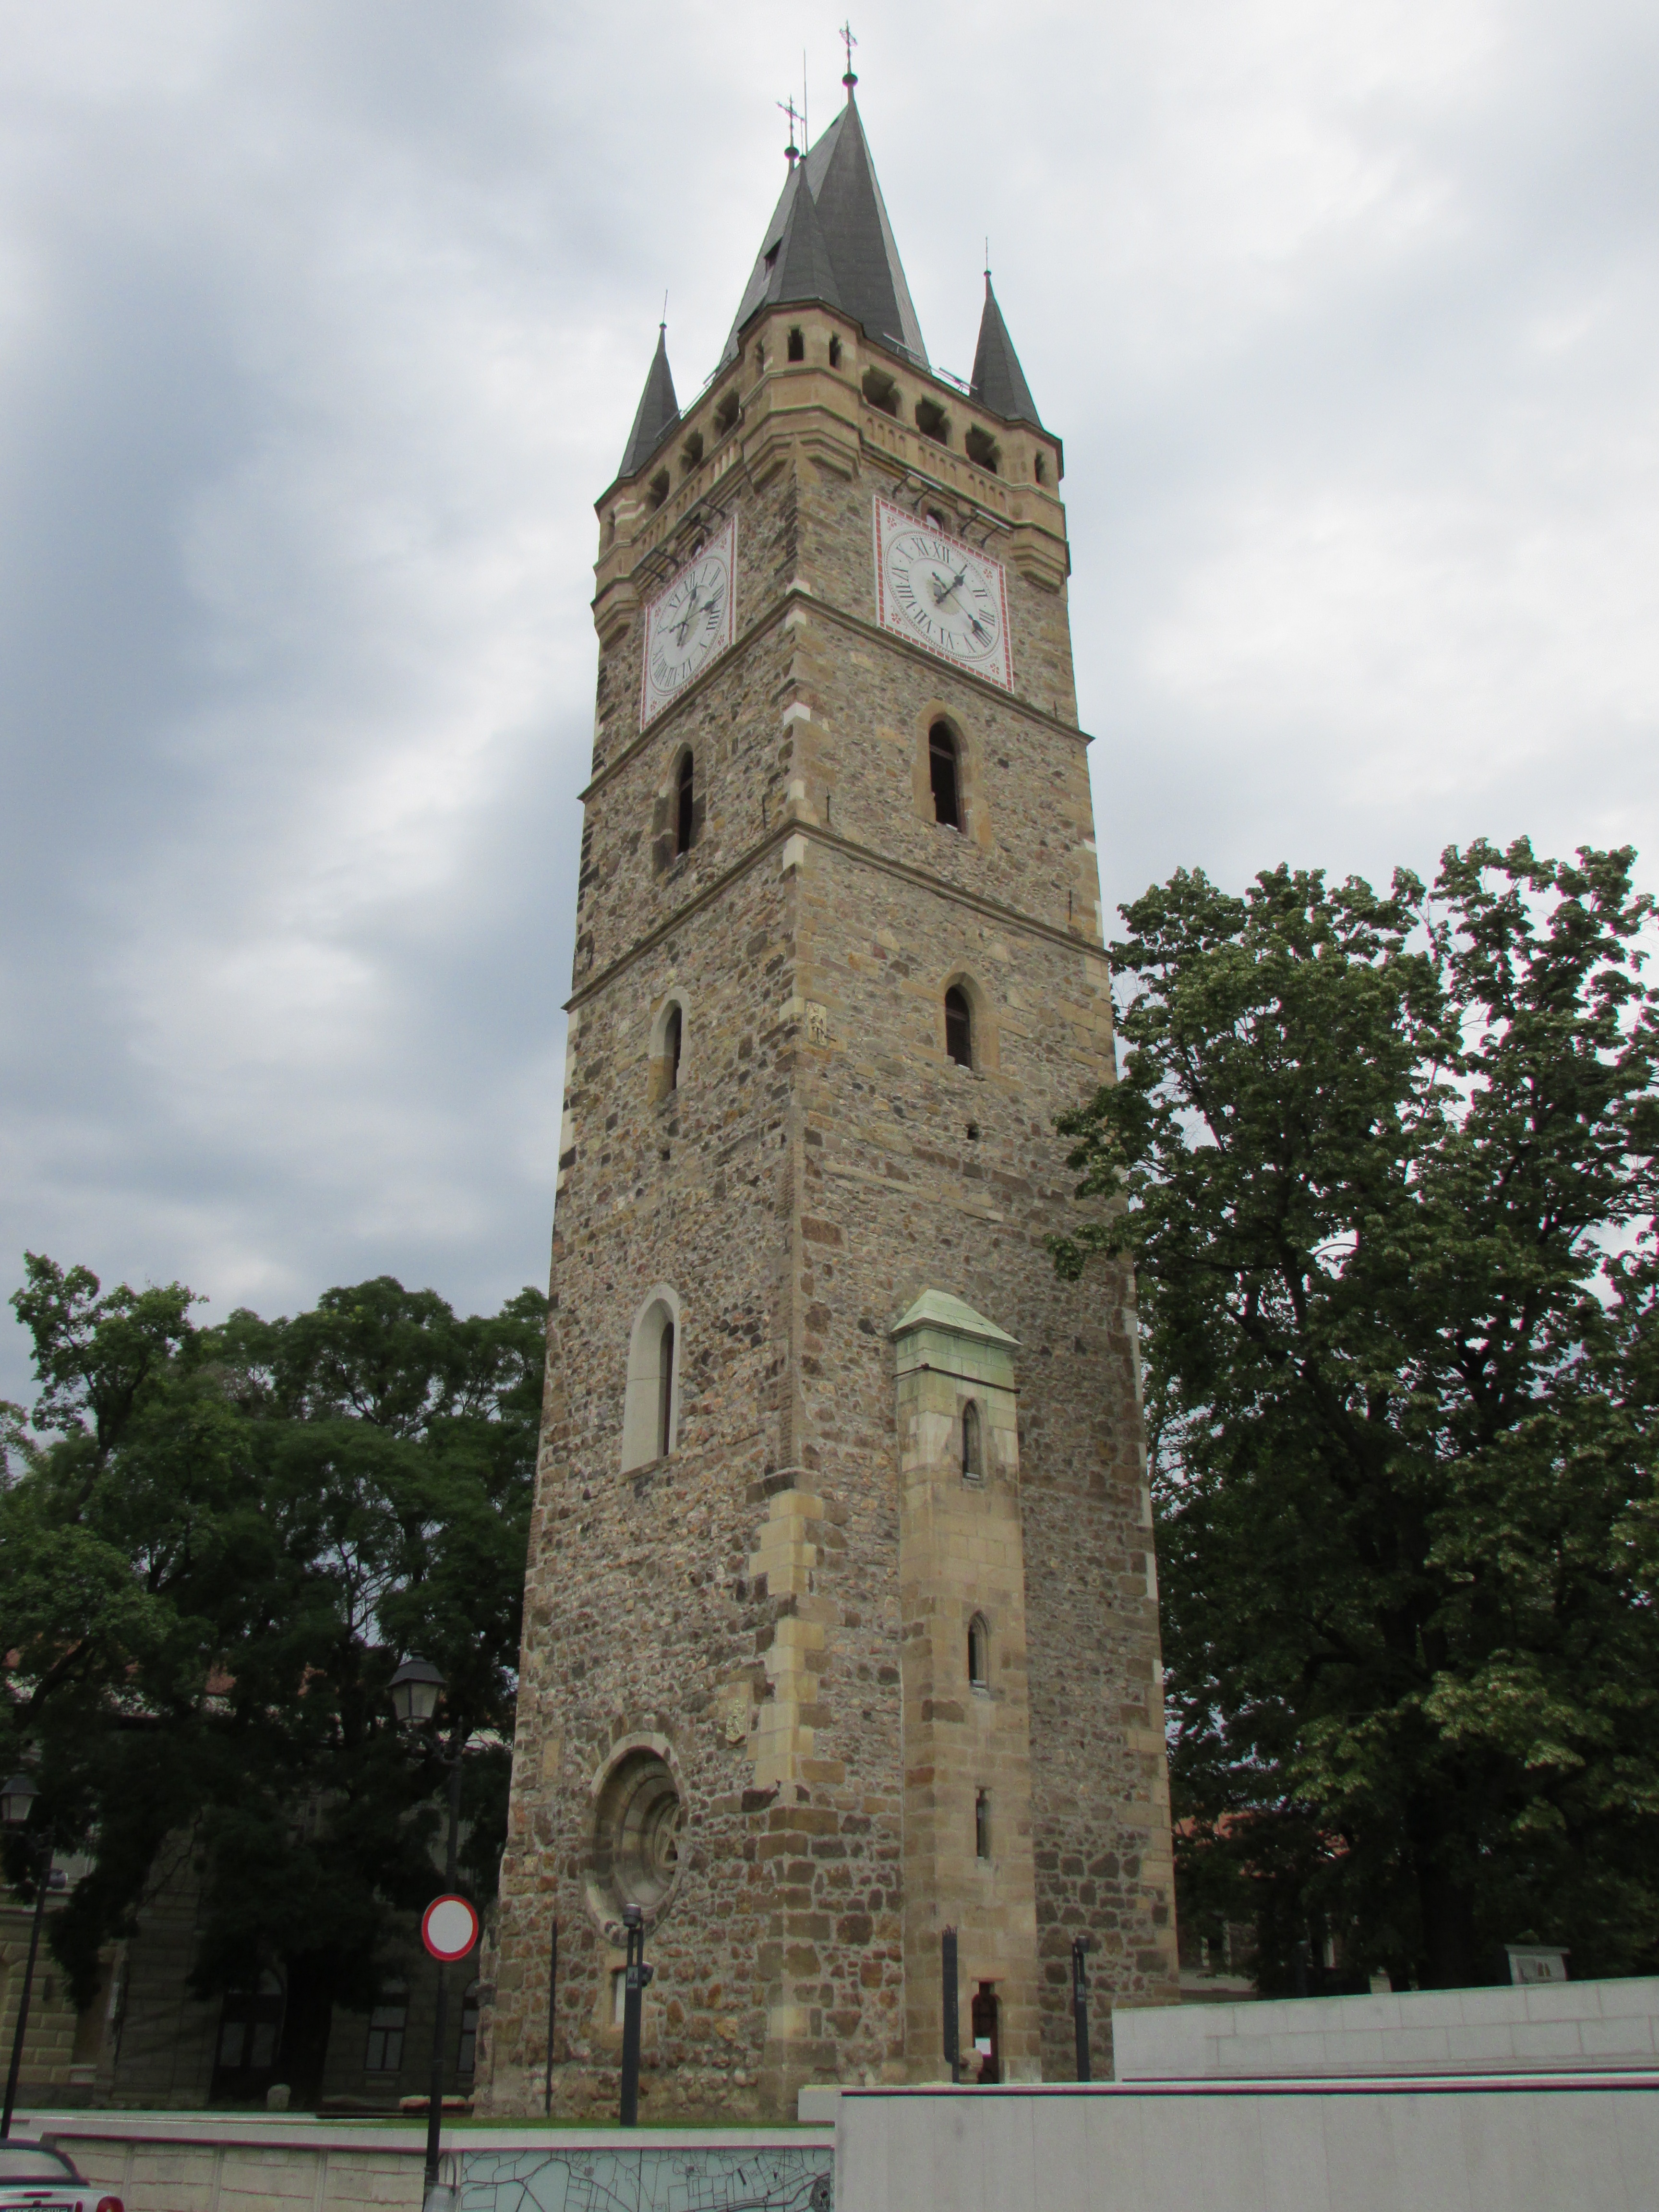
building, tower, church, place of worship, bell tower, spire, steeple, center, transylvania, sfantul, stefan, historic site, baia mare